Poul Krebs

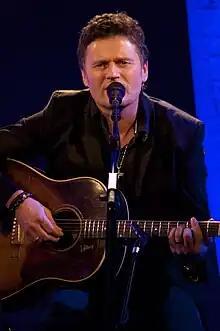
Poul Krebs på Skråen i Aalborg i 2009

Poul Krebs (born 28 May 1956 in Aarhus, Denmark) is a Danish pop/rock singer, songwriter and musician. He has released 23 albums and compilations, several topping the Danish Albums Chart.